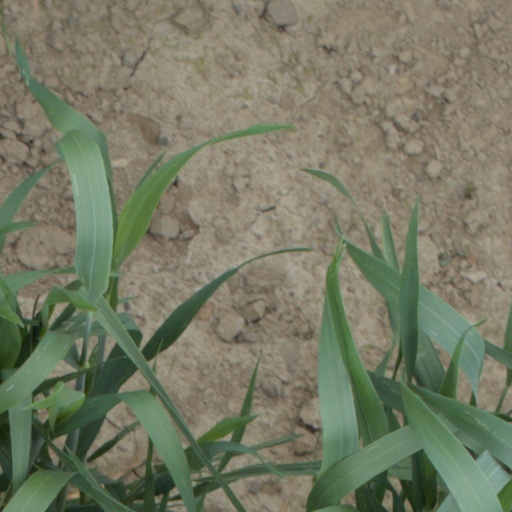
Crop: wheat